Adolf Oberländer

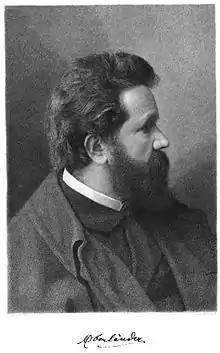
Etching by Johann Lindner

Adam Adolf Oberländer (1 October 1845, Regensburg29 May 1923, Munich) was a German caricaturist, illustrator, cartoonist and early comics artist.